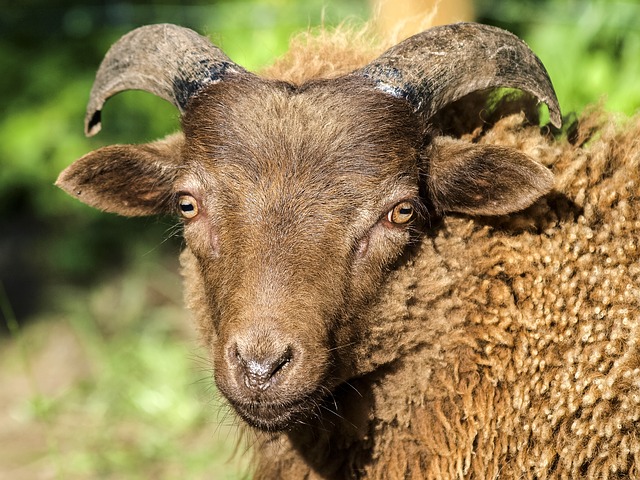
Label: sheep